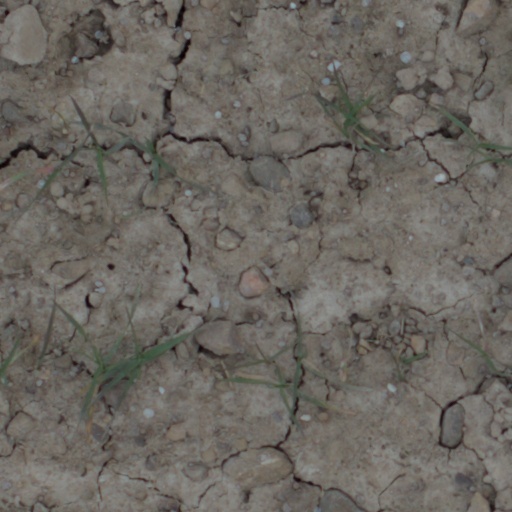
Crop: wheat